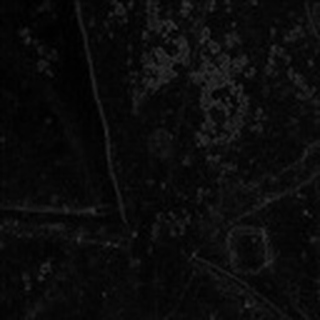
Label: cotton_target_spot